Walter M601

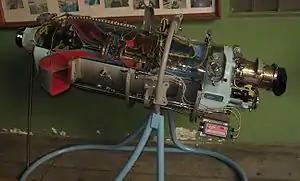
Partially sectioned M601E

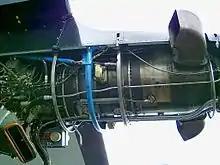
An M601 mounted on an L-410 UVP in the Kbely museum, Prague

The Walter M601 is a turboprop aircraft engine produced by Walter Aircraft Engines of the Czech Republic. The company's first turboprop, the M601 is used in business, agricultural and military training aircraft.